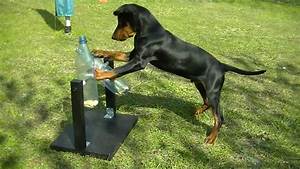
Label: cane